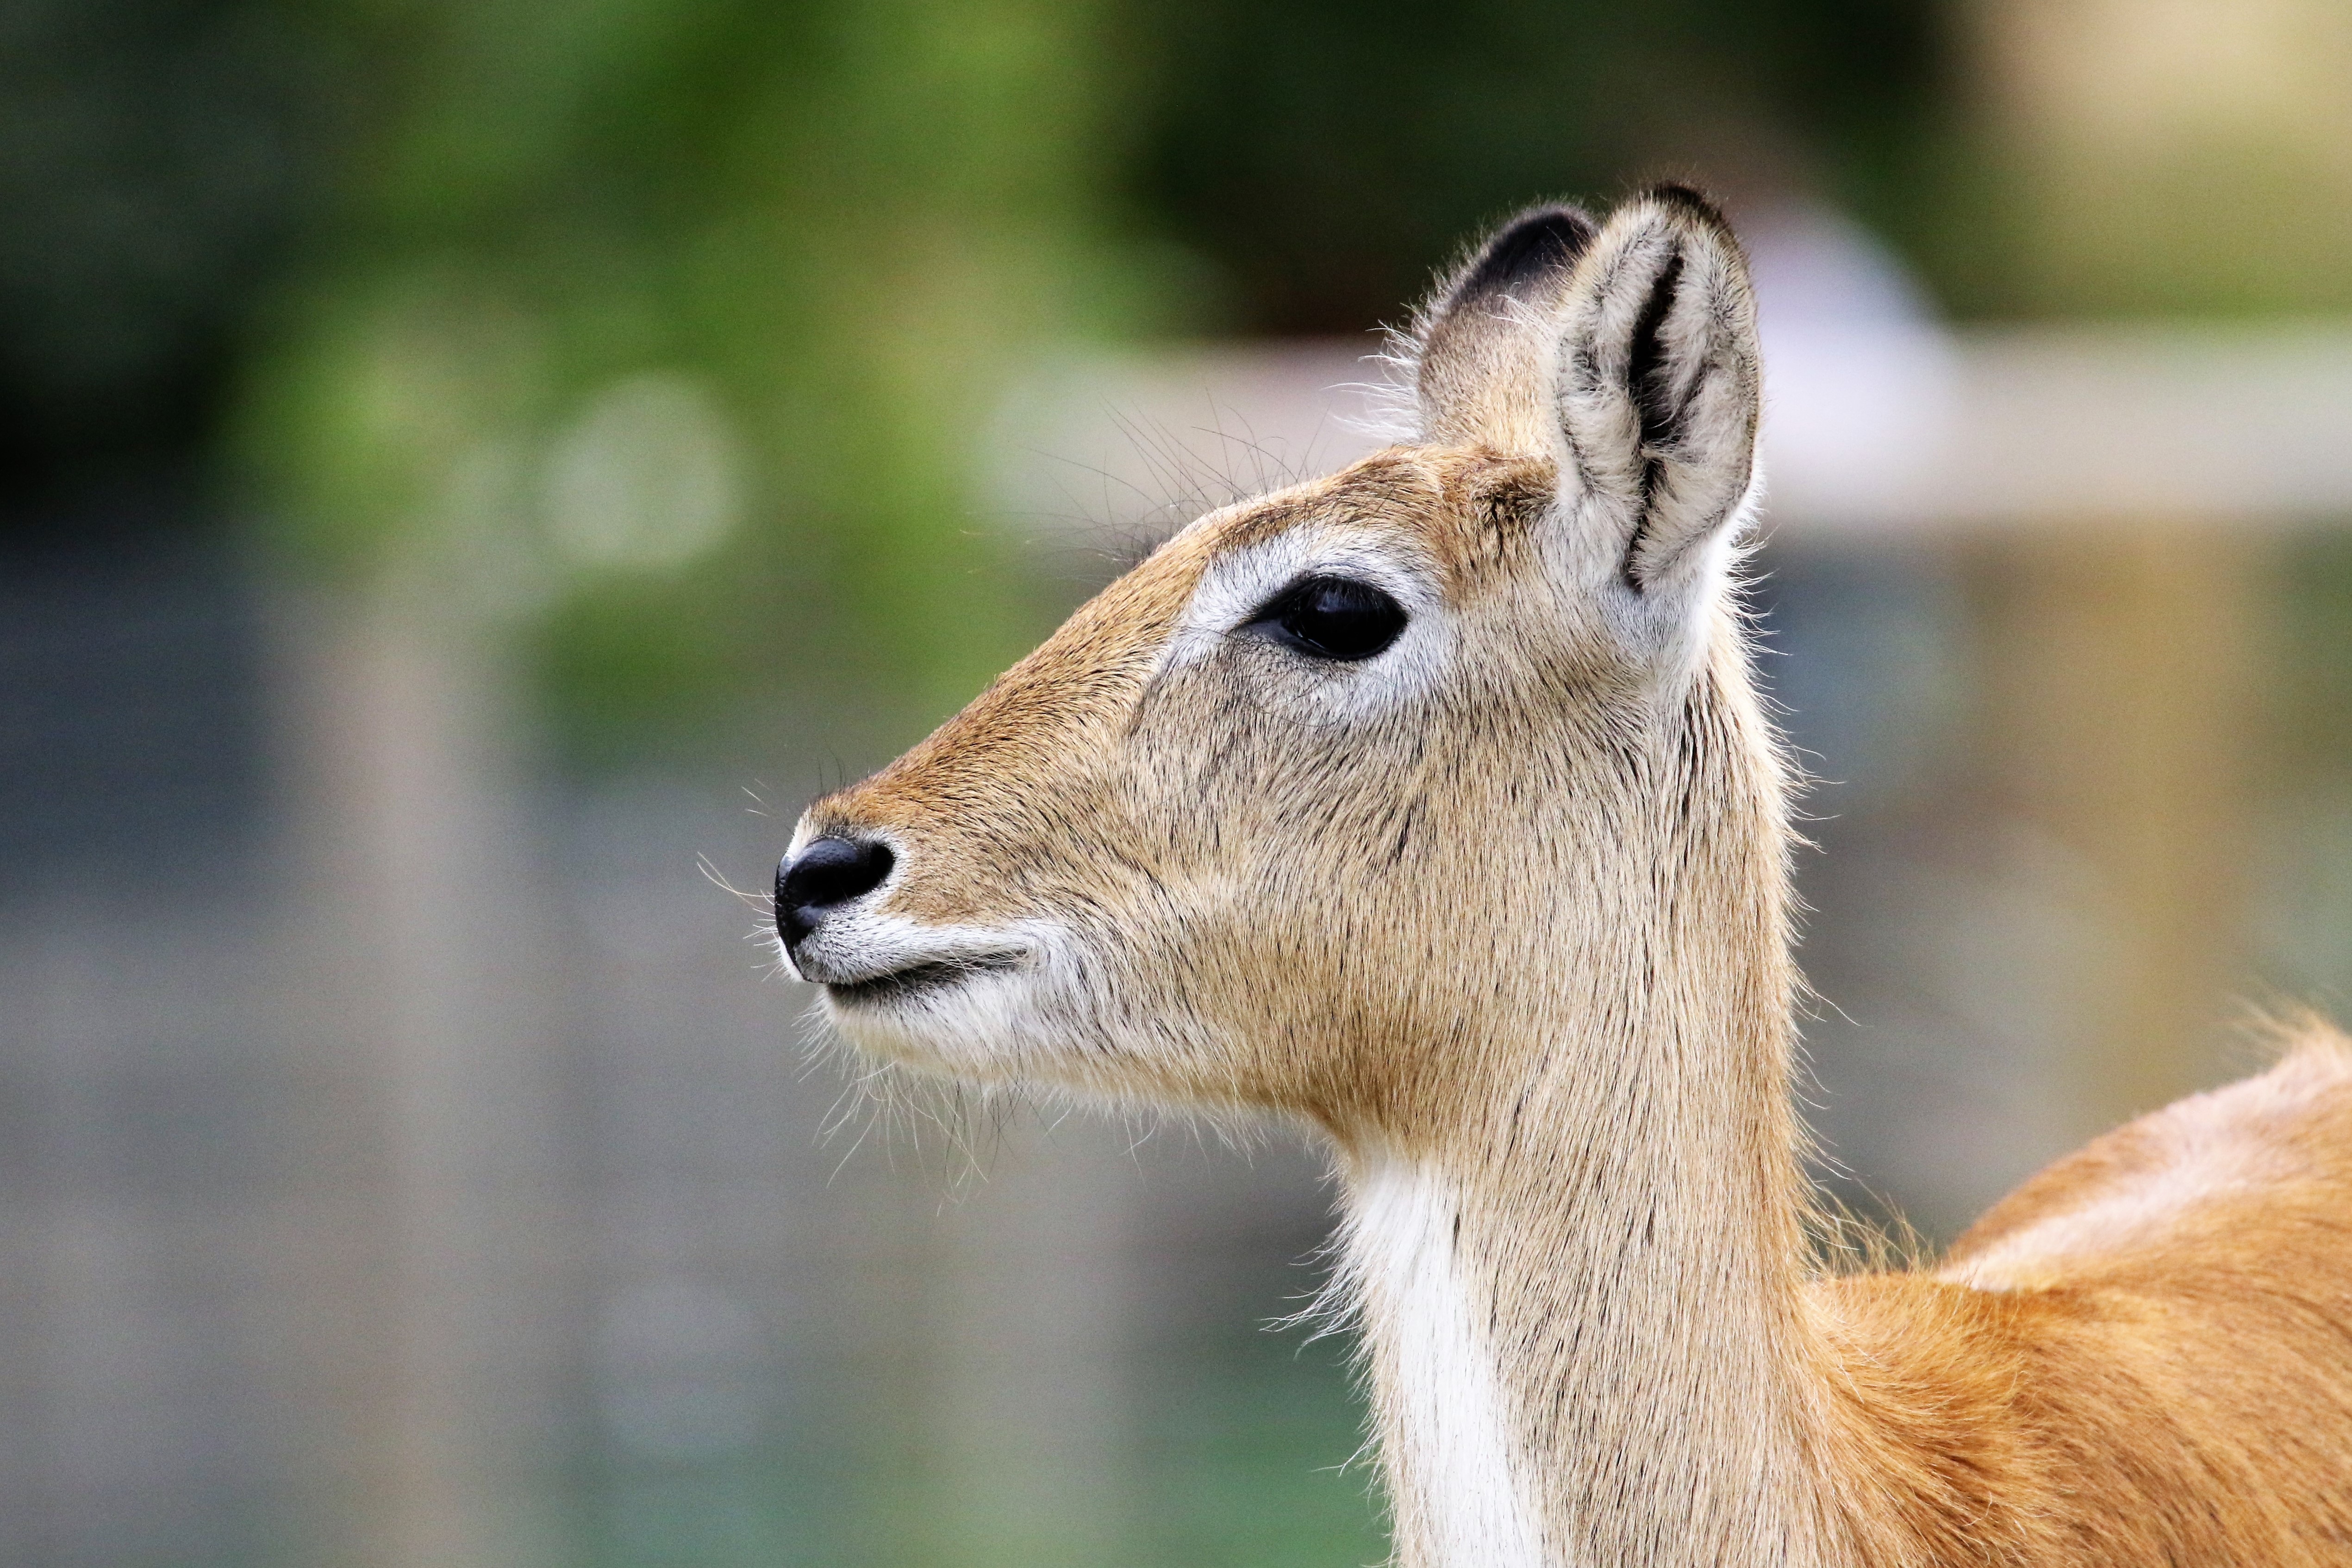
nature, grass, wilderness, animal, wildlife, wild, deer, zoo, africa, mammal, fauna, antelope, close up, outdoors, south, national, reserve, vertebrate, conservation, impala, horns, safari, vicuna, white tailed deer